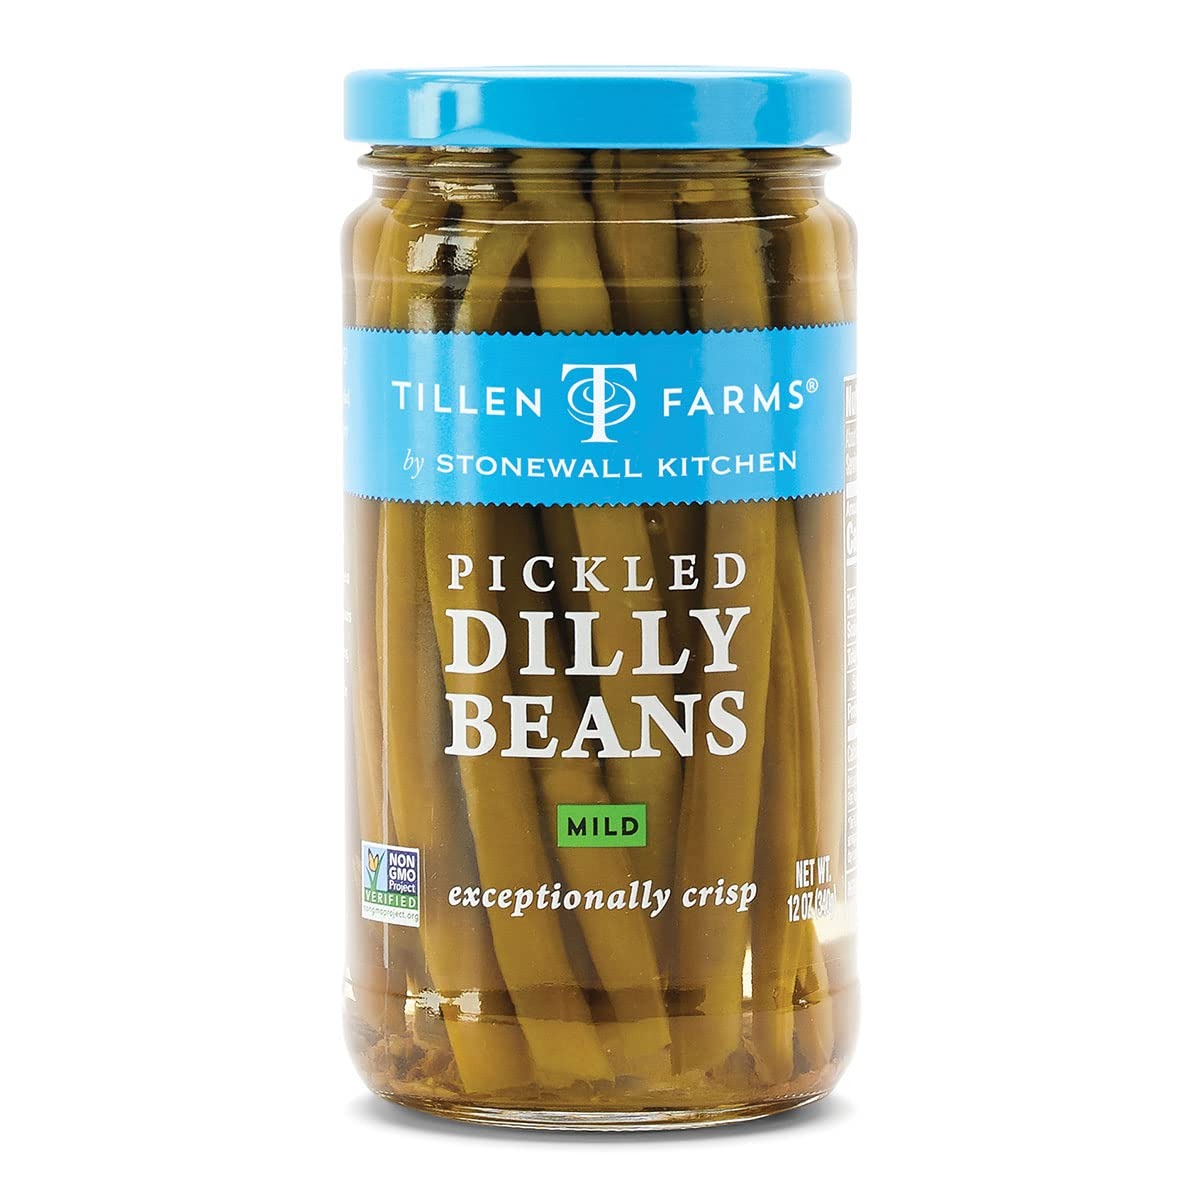
Item Name: Tillen Farms Pickled Crispy Dilly Beans, Mild, 12 Ounce (Pack of 4)
Bullet Point 1: Tillen Farms Pickled Crispy Dilly Beans, Mild, 12 Ounce (Pack of 4)
Bullet Point 2: Crunchy and delightfully sour in a dill-seasoned brine
Bullet Point 3: Perfect for providing a satisfying zing to all kinds of salads; save the juice to garnish a martini
Bullet Point 4: Kosher certified; Gluten-free; Vegan; Made in nut free facility
Bullet Point 5: Made in the USA and part of the award winning Stonewall Kitchen family of gourmet foods
Value: 48.0
Unit: oz

Price: 52.99